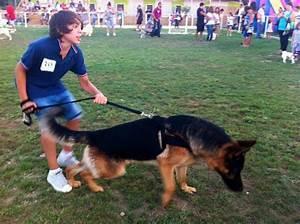
dog